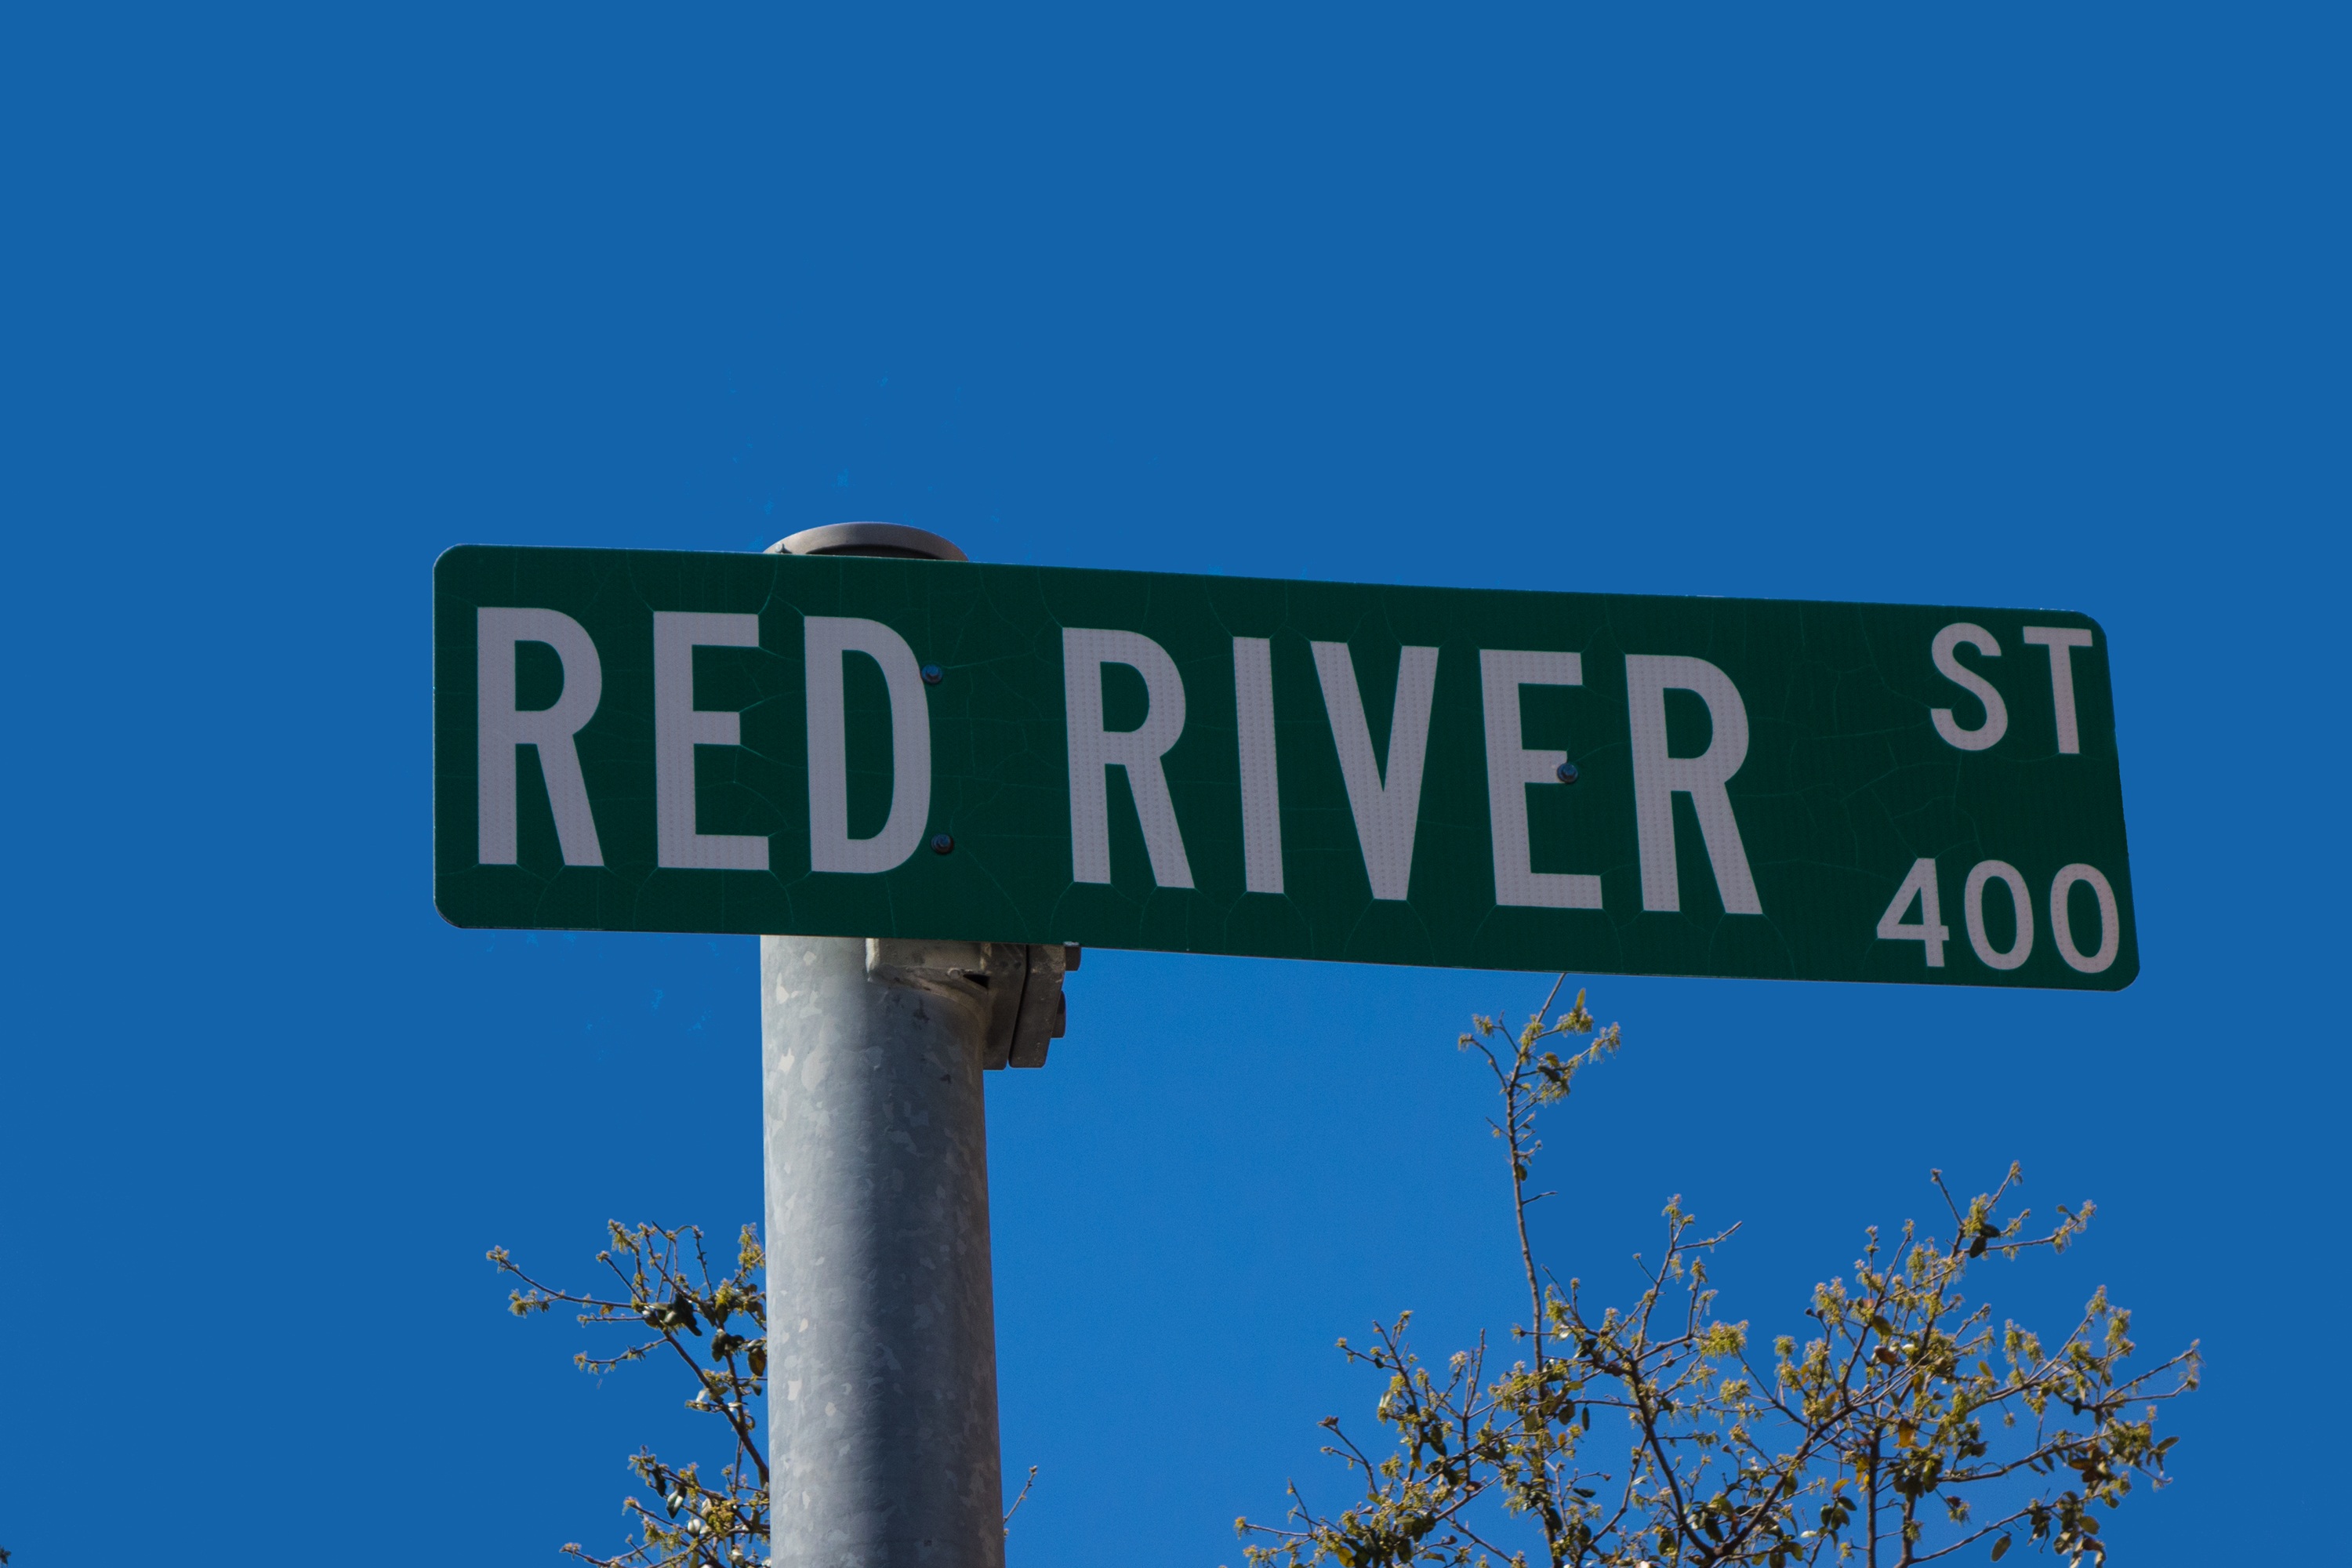
road, sign, roadsign, street sign, signage, lane, font, texas, austin, traffic sign